Plast

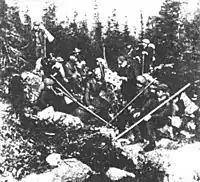
Plastuny on the mountain Chornohora, 1914

Shortly after its founding, World War I brought about the collapse of the two powers occupying ethnic Ukrainian territory, Austria-Hungary and the Russian Empire, and the formation of the Ukrainian National Republic in 1918. The subsequent years witnessed a great upswing in Scouting, as it spread into the towns and communities where it had been previously unknown, mainly in the newly freed central provinces of Ukraine. Hundreds, if not thousands, of boys, inspired by the ideals of service to God and Country which Scouting engenders, volunteered to join the armed forces, fighting on several fronts, and many gave their lives.